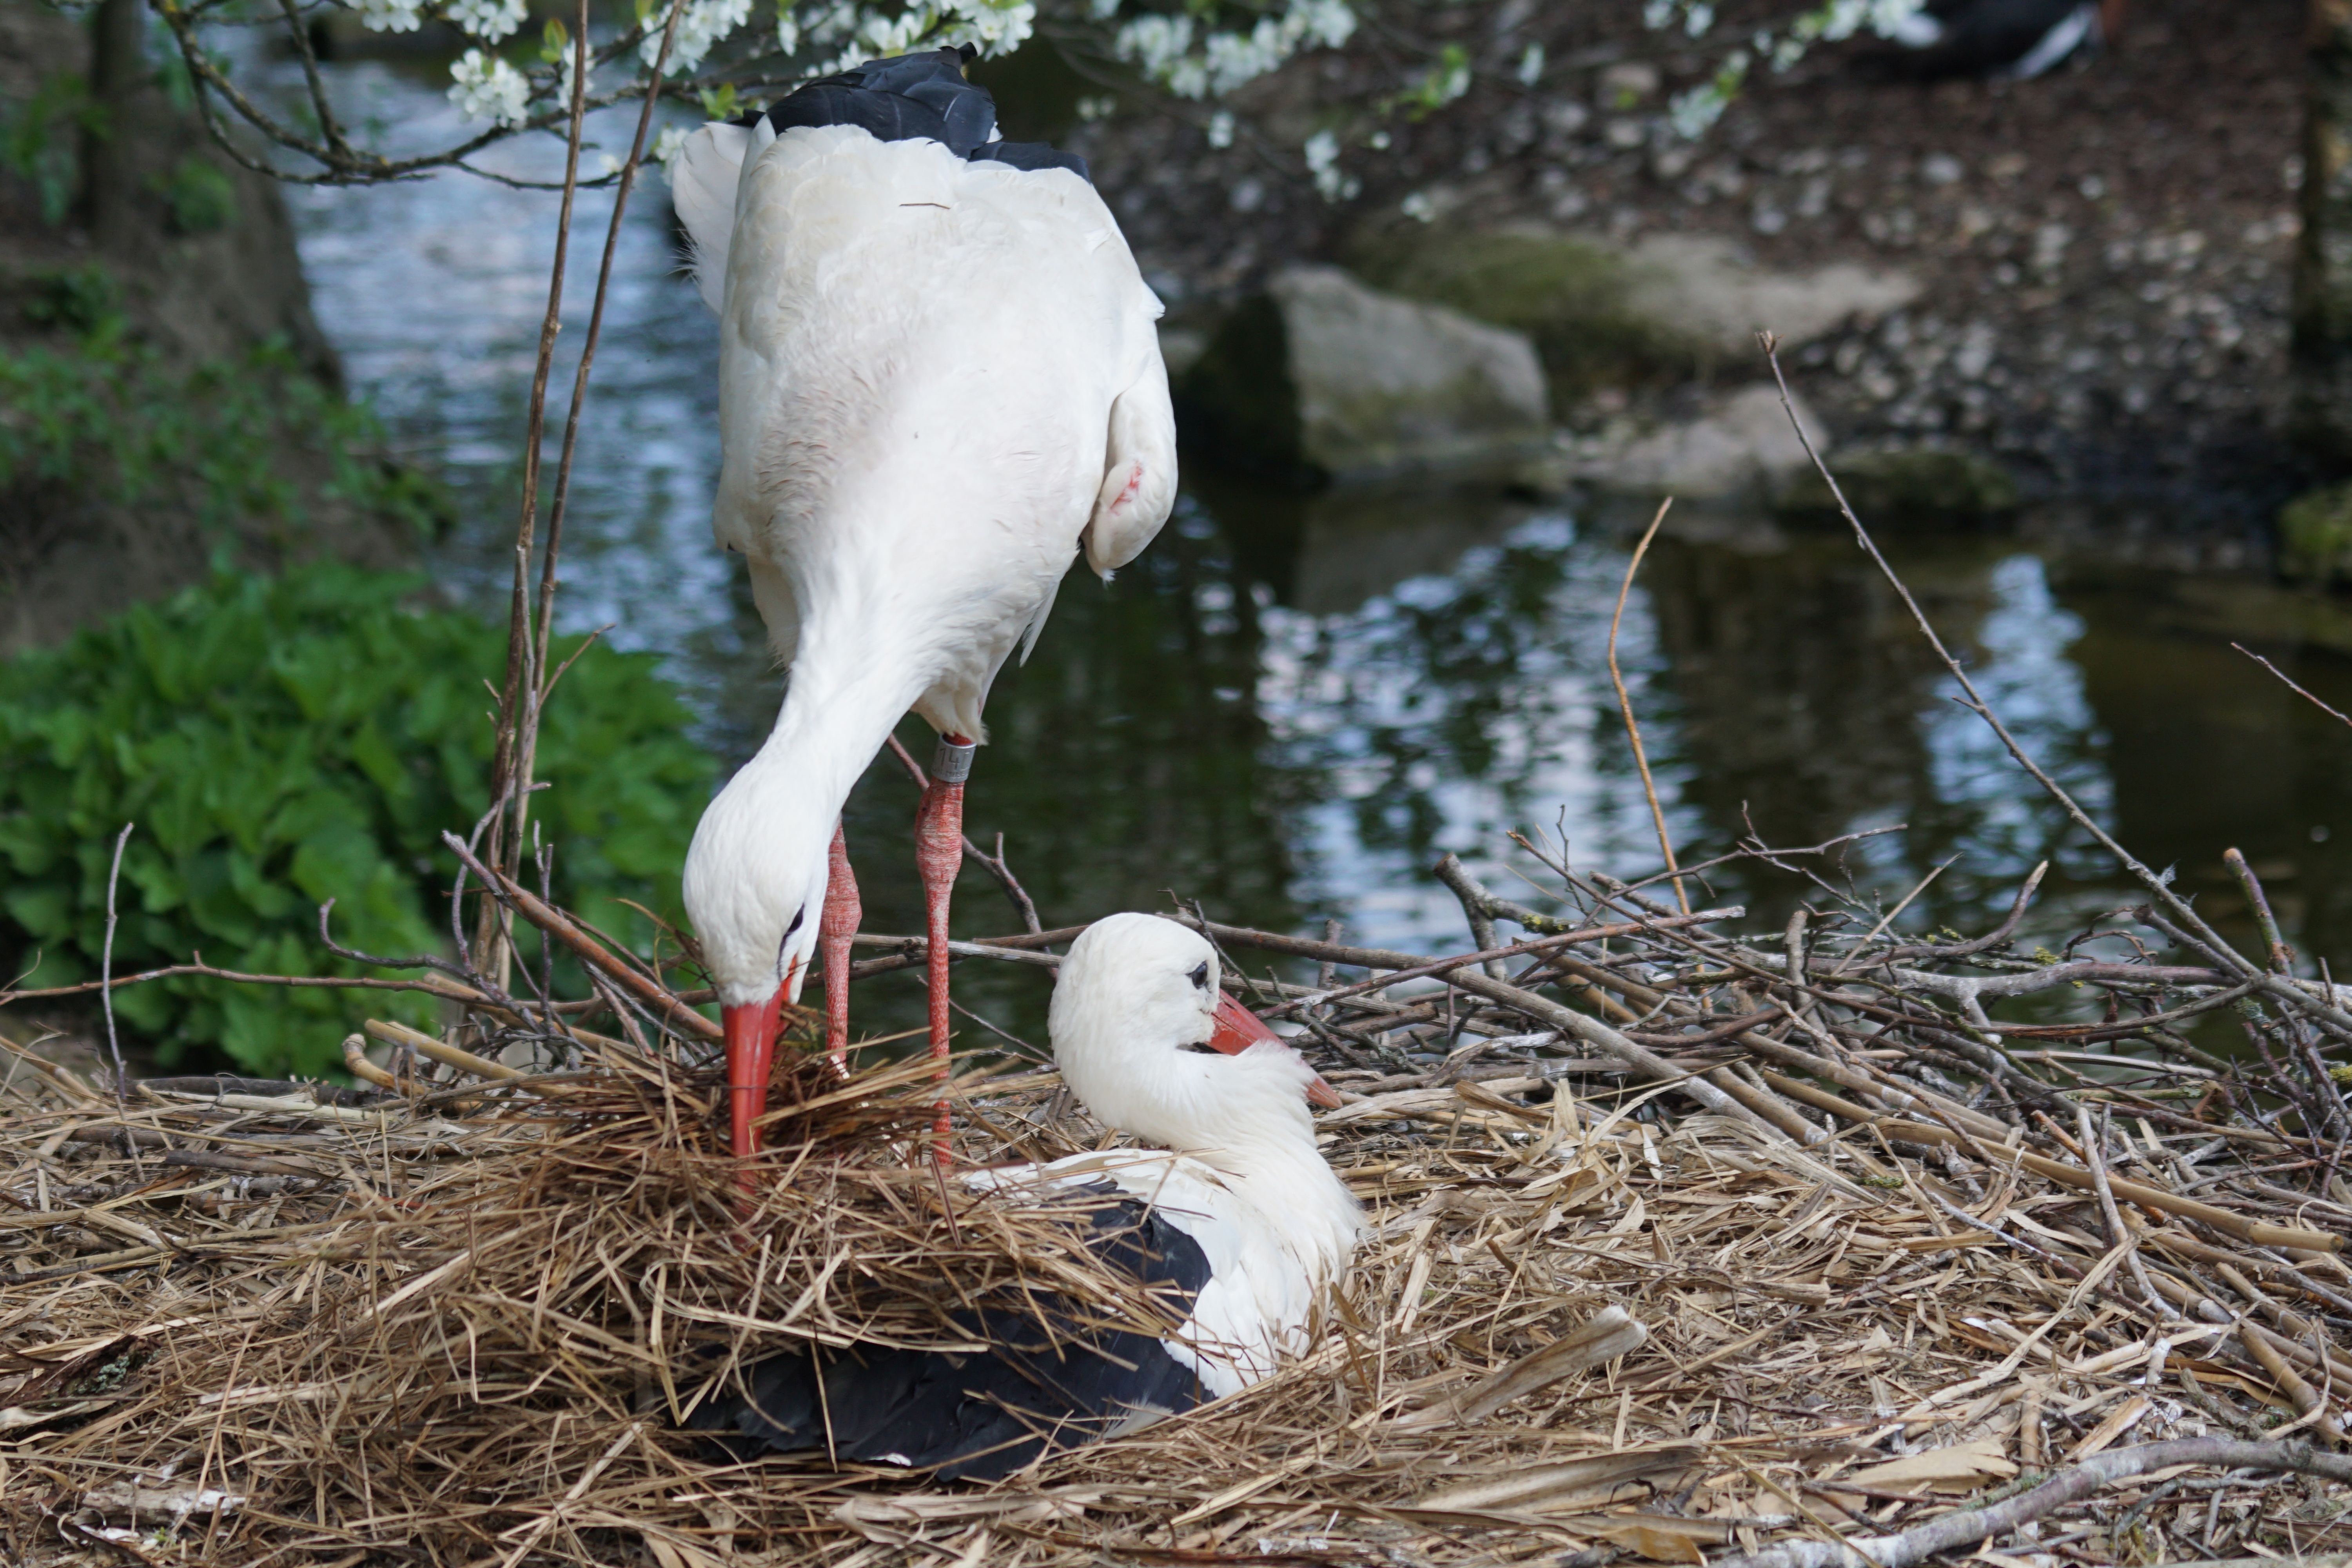
nature, bird, wildlife, fauna, stork, vertebrate, bill, eastern, nest, white stork, nest building, rattle stork, adebar, storchennest, ciconia ciconia, ciconiiformes